Jon Hamm filmography

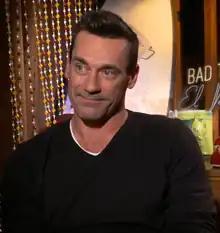
Jon Hamm in 2018

Jon Hamm is an American actor known for his performances in film and television.